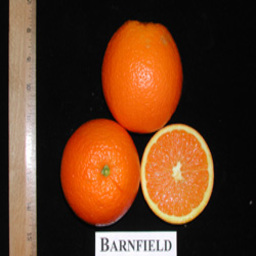
Label: peels